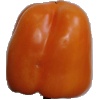
Label: orange_pepper